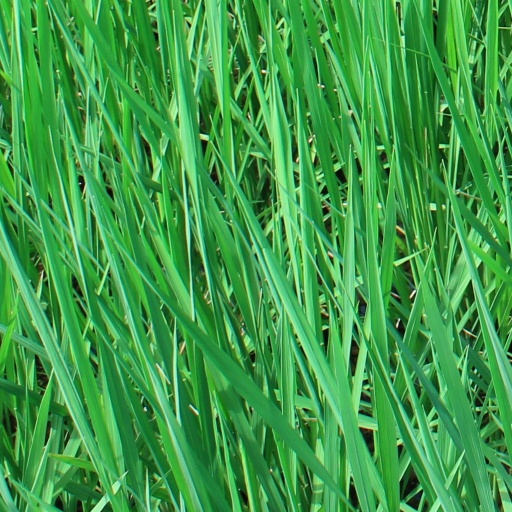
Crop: rice